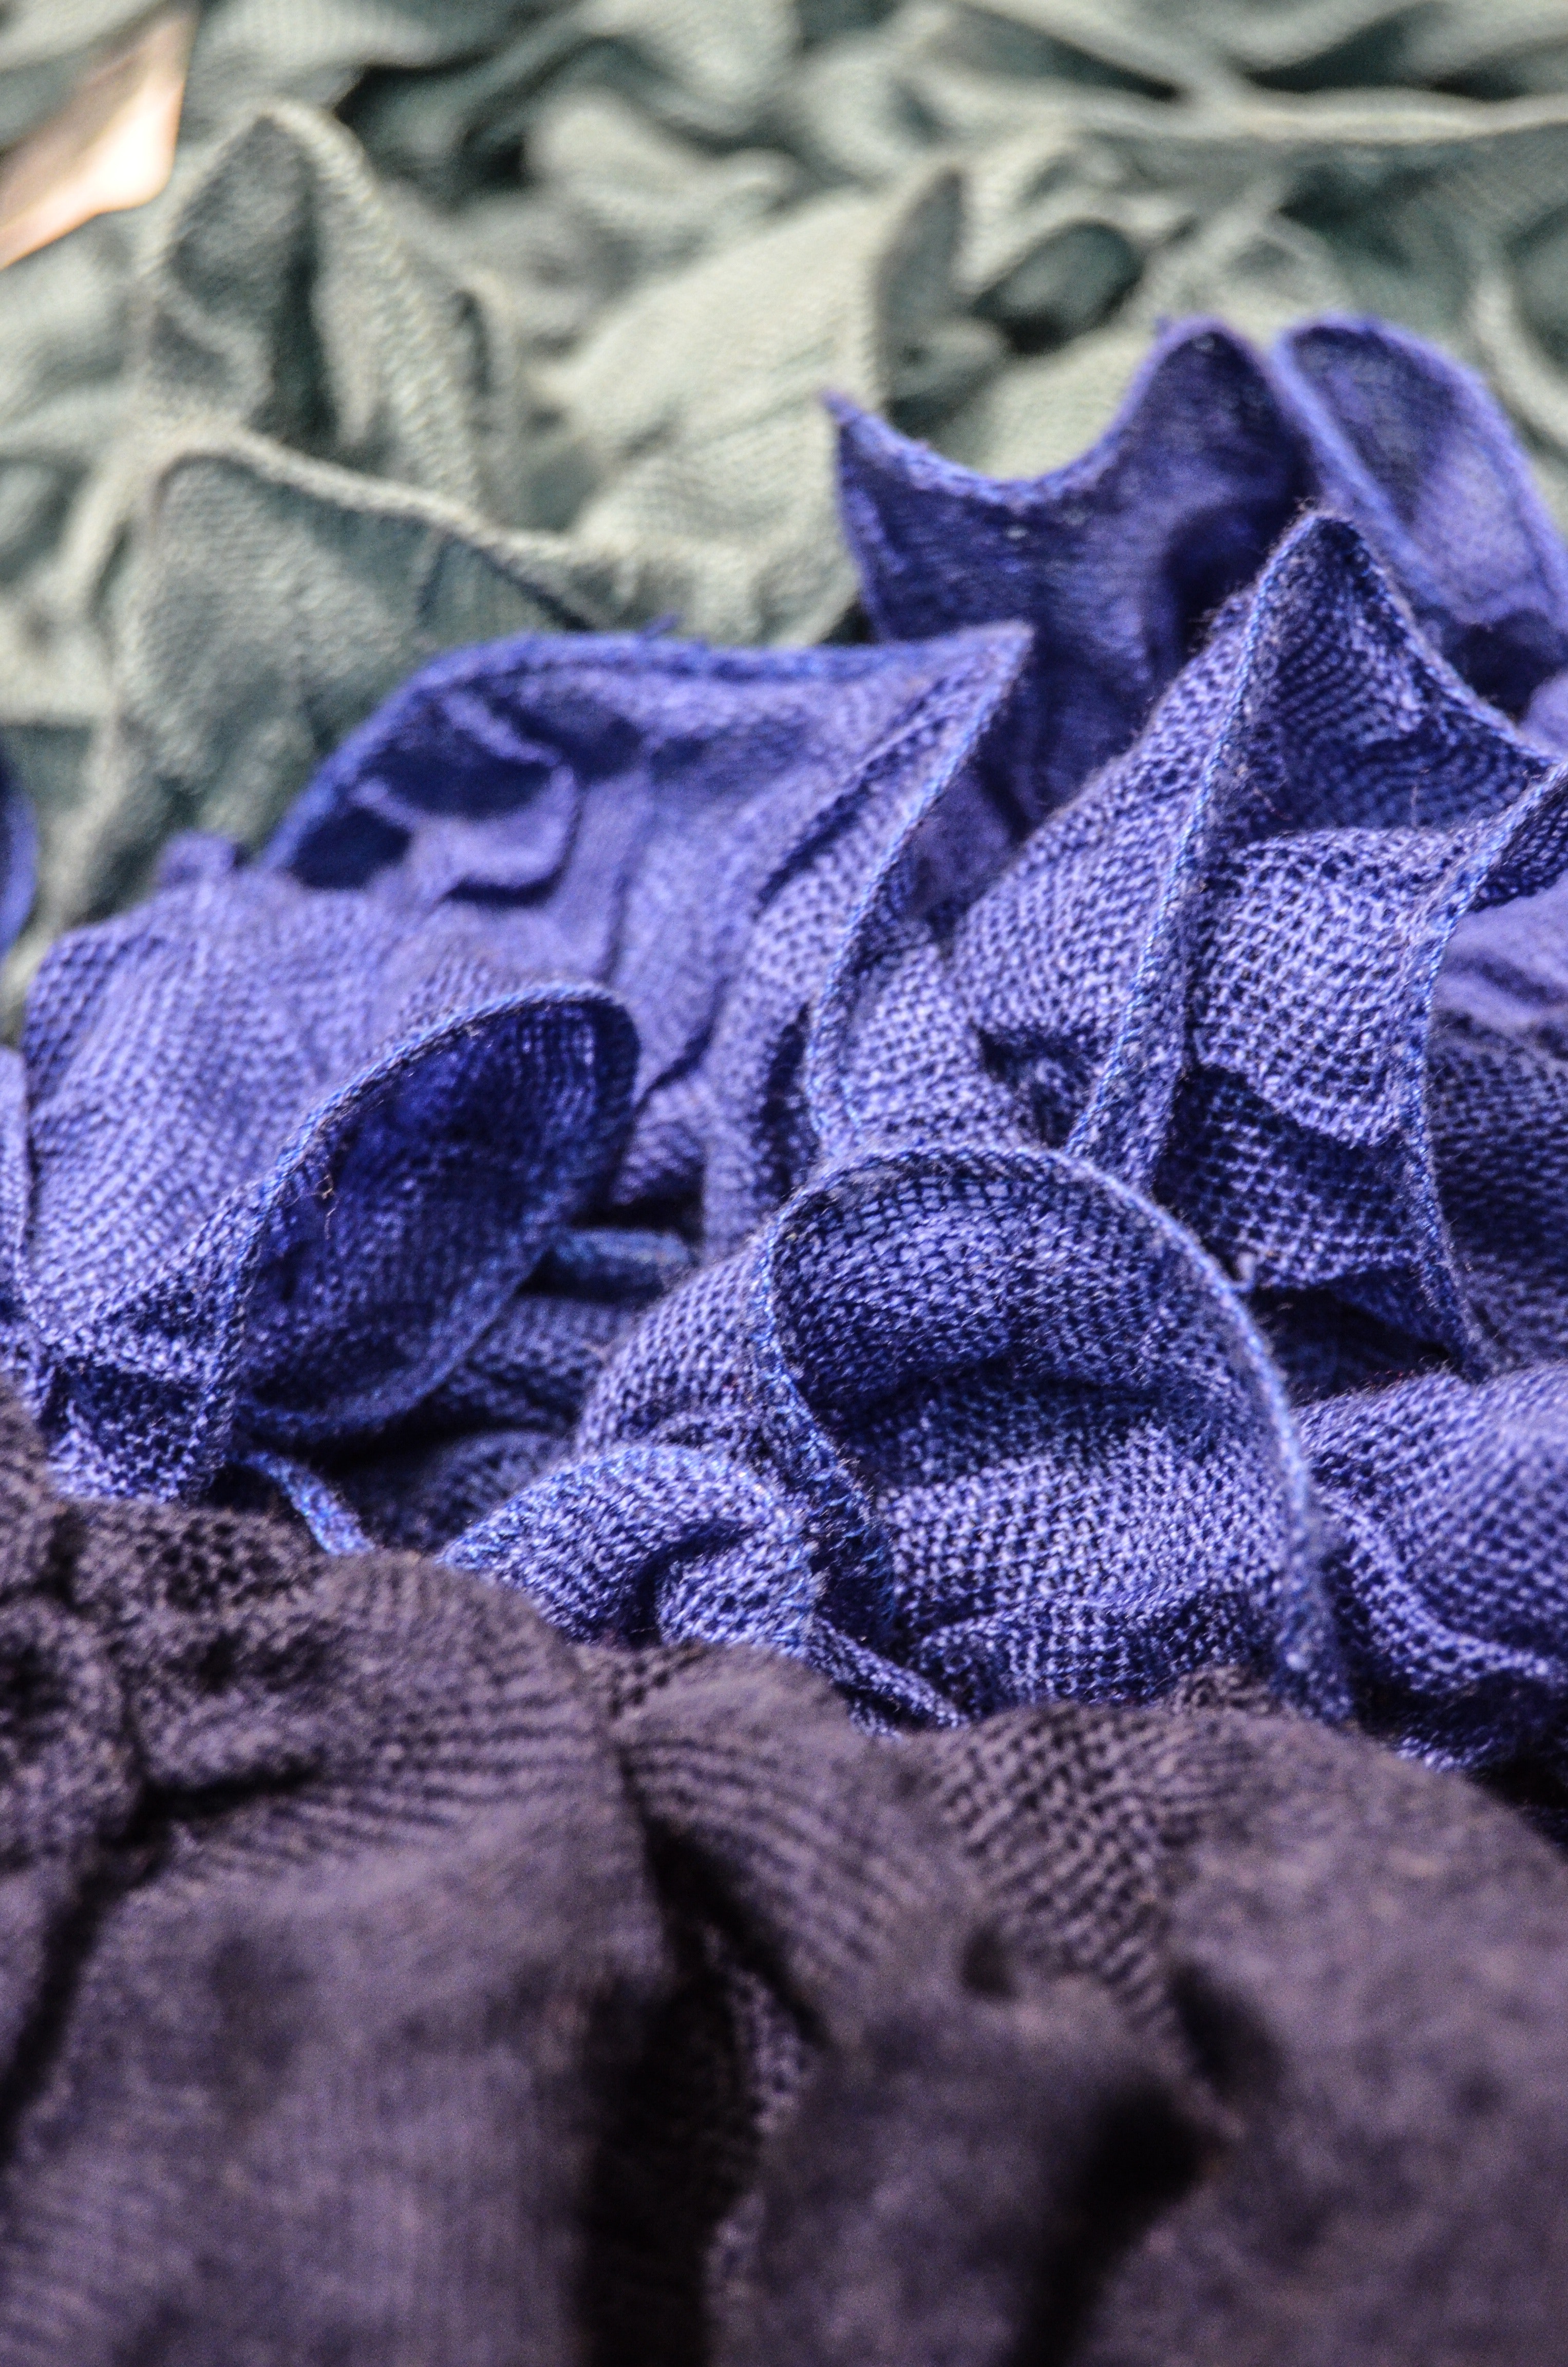
blue, purple, violet, knitting, textile, lilac, pattern, cobalt blue, woolen, woven fabric, lavender, wool, needlework, close up, electric blue, design, lace, stitch, crochet, art, thread, fashion accessory, embellishment, magenta